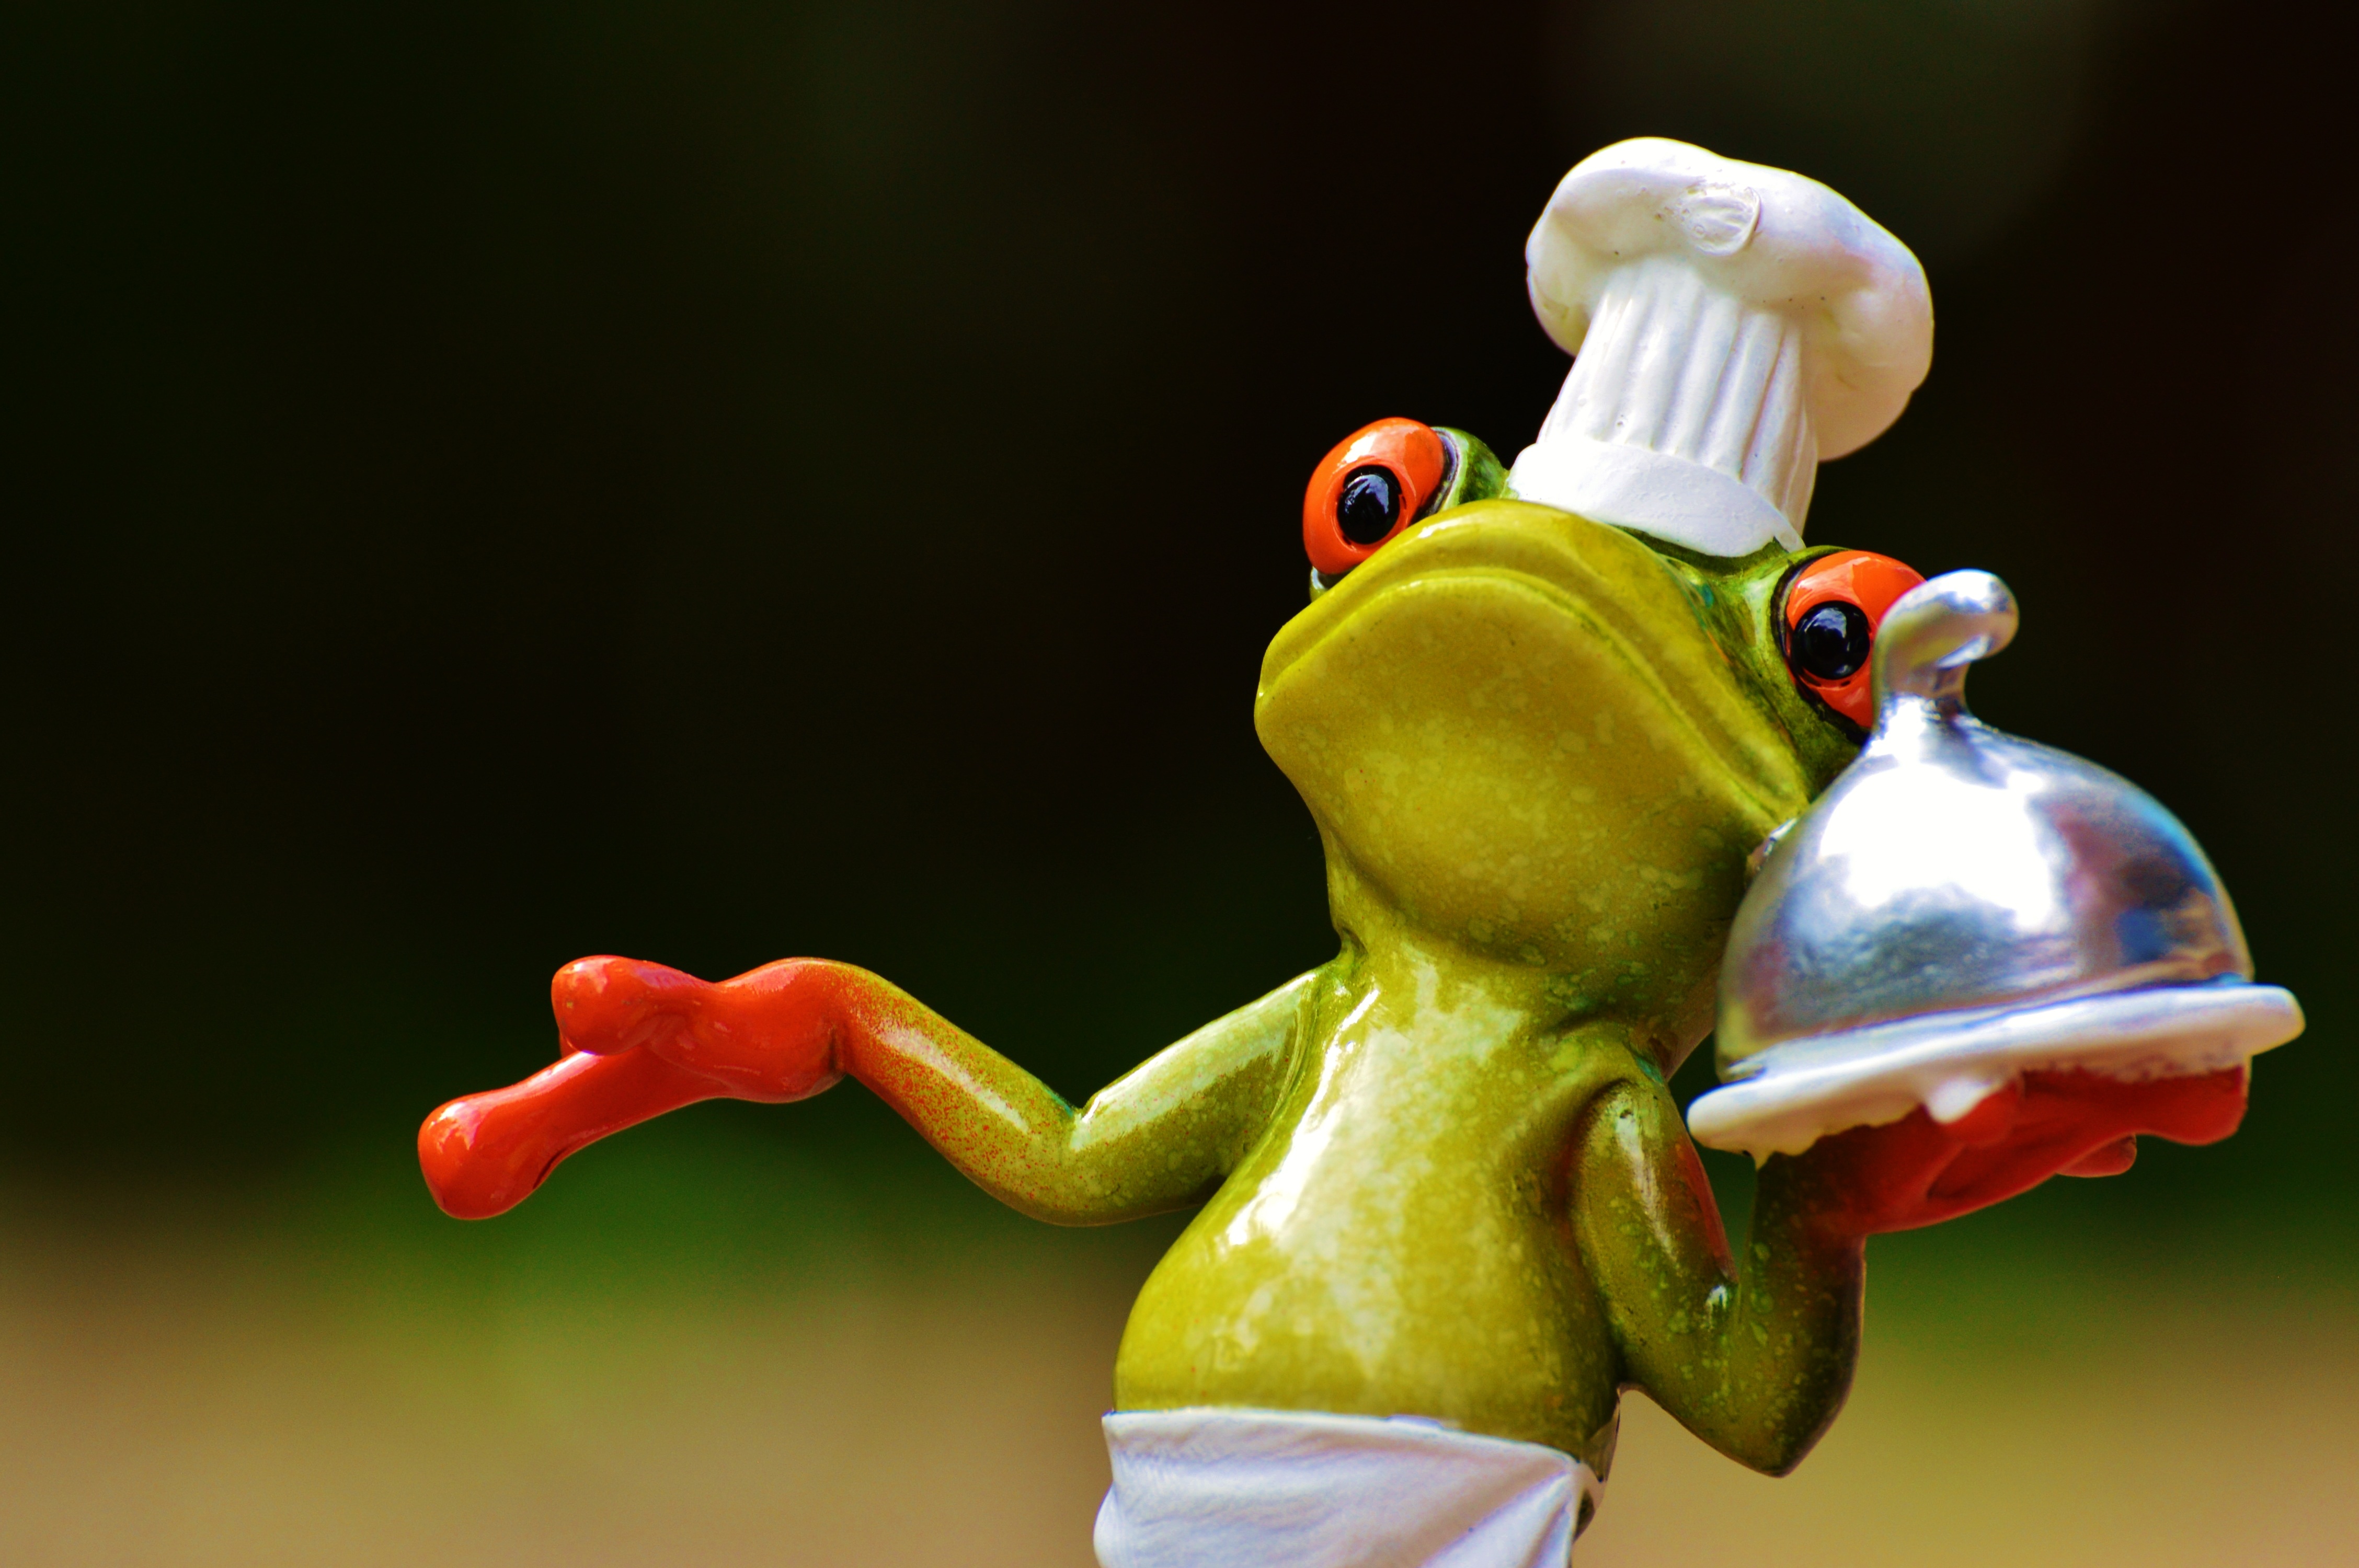
sweet, cute, food, green, cooking, kitchen, frog, amphibian, gourmet, eat, toy, preparation, tree frog, figurine, funny, frogs, macro photography